Prehistoric Asia

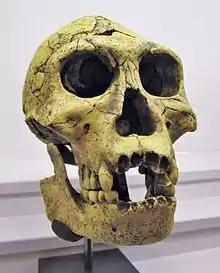
Modern reproduction of a skull of "Homo erectus georgicus" from Dmanisi in modern Georgia (Caucasus), the earliest evidence for the presence of early humans outside the African continent.

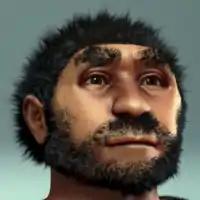
Illustration of what Peking Man may have looked like.

About 1.8 million years ago, "Homo erectus" left the African continent. This species, whose name means "upright man", is believed to have lived in East and Southeast Asia from 1.8 million to 40,000 years ago. Their regional distinction is classified as "Homo erectus stricto". The females weighed an average of and were on average tall. The males weighed an average of and were on average tall. They are believed to have had a vegetarian diet with some meat. They had small brains, when compared to the later "Homo sapiens" and used simple tools.